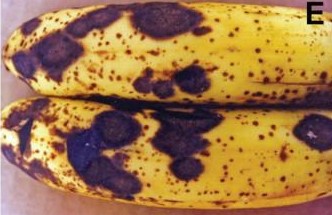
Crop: unknown
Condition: banana_banana_anthracnose